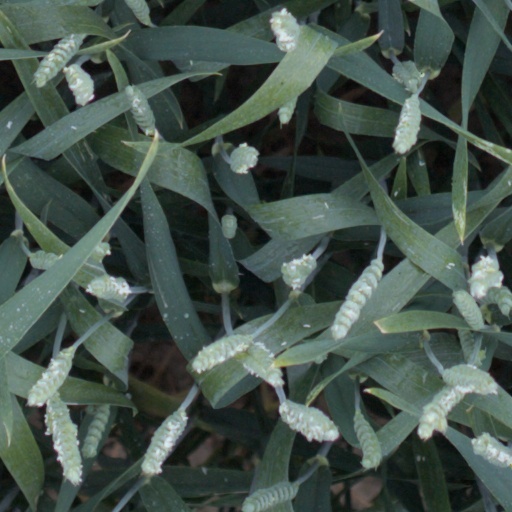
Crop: wheat